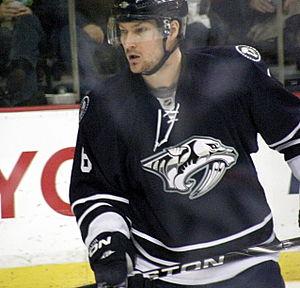
Kevin Klein est un joueur professionnel canadien de hockey sur glace. Il évolue au poste de défenseur.